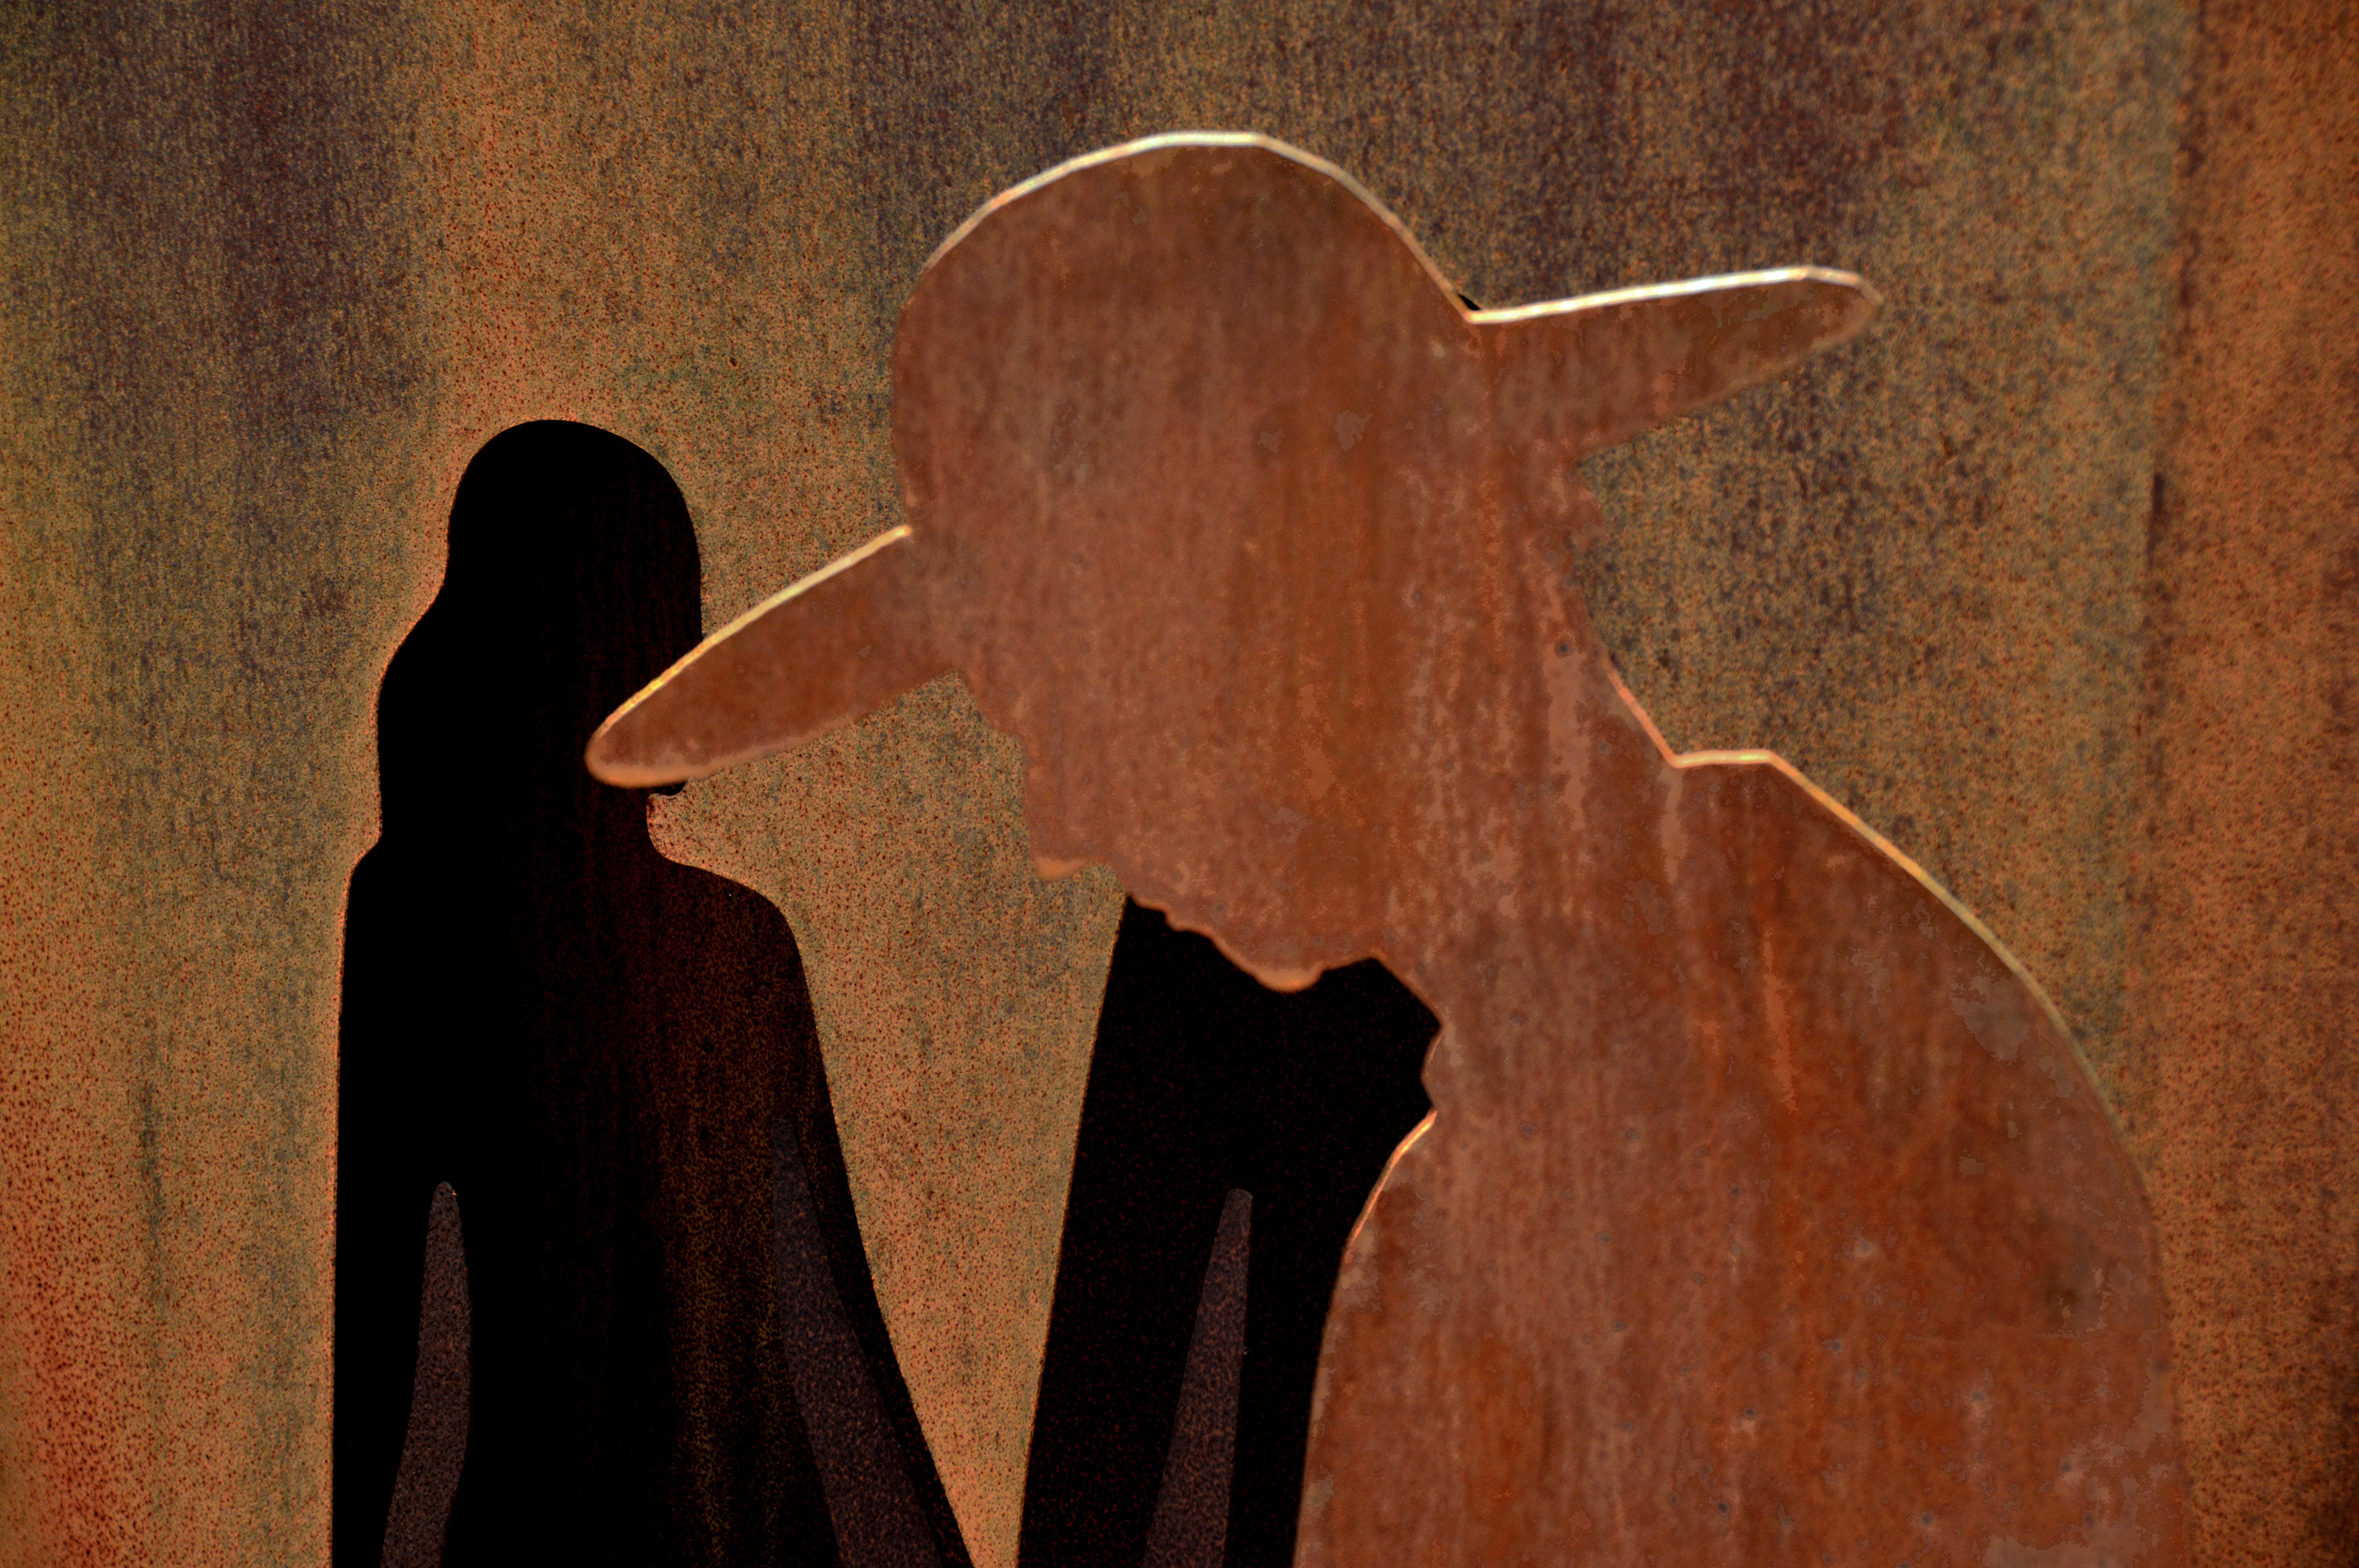
wood, guitar, hike, metal, hat, darkness, fig, sculpture, art, temple, carving, stainless, pilgrim, humility, ancient history, string instrument